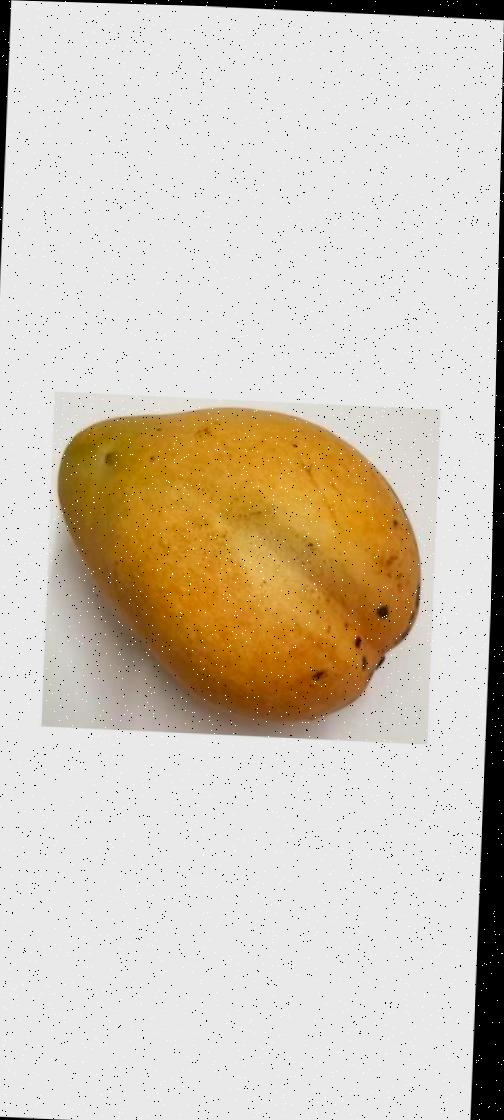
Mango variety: Bari-11